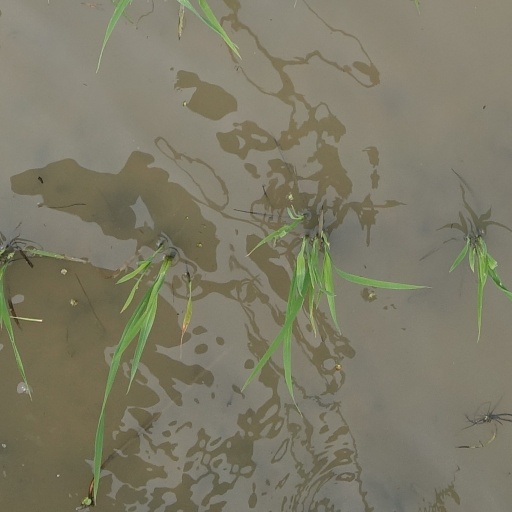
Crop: rice